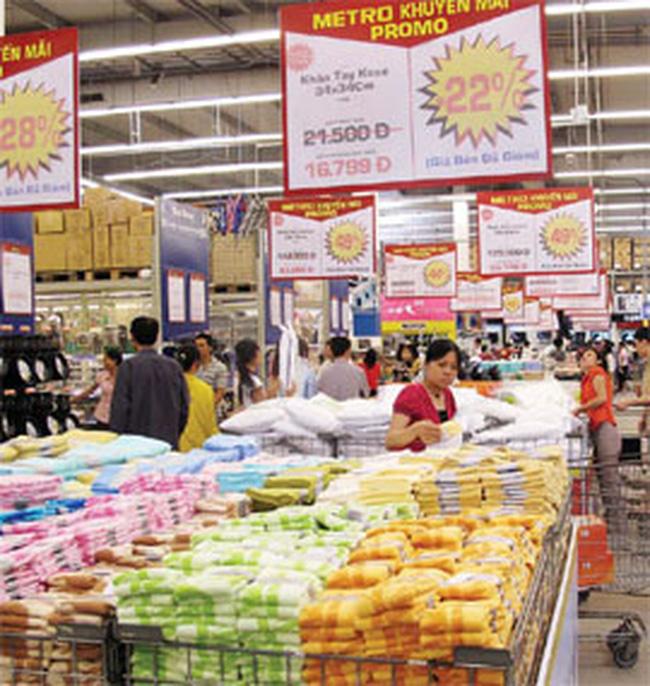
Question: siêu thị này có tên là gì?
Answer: siêu thị có tên là metro